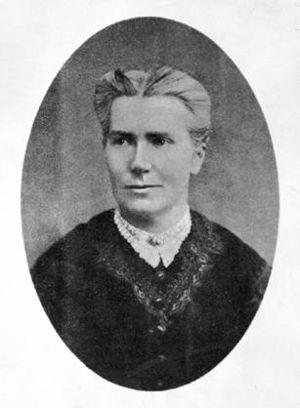
Emily Blackwell est la deuxième femme à devenir docteur en médecine à l'Université Case Western Reserve, et la troisième femme aux États-Unis.